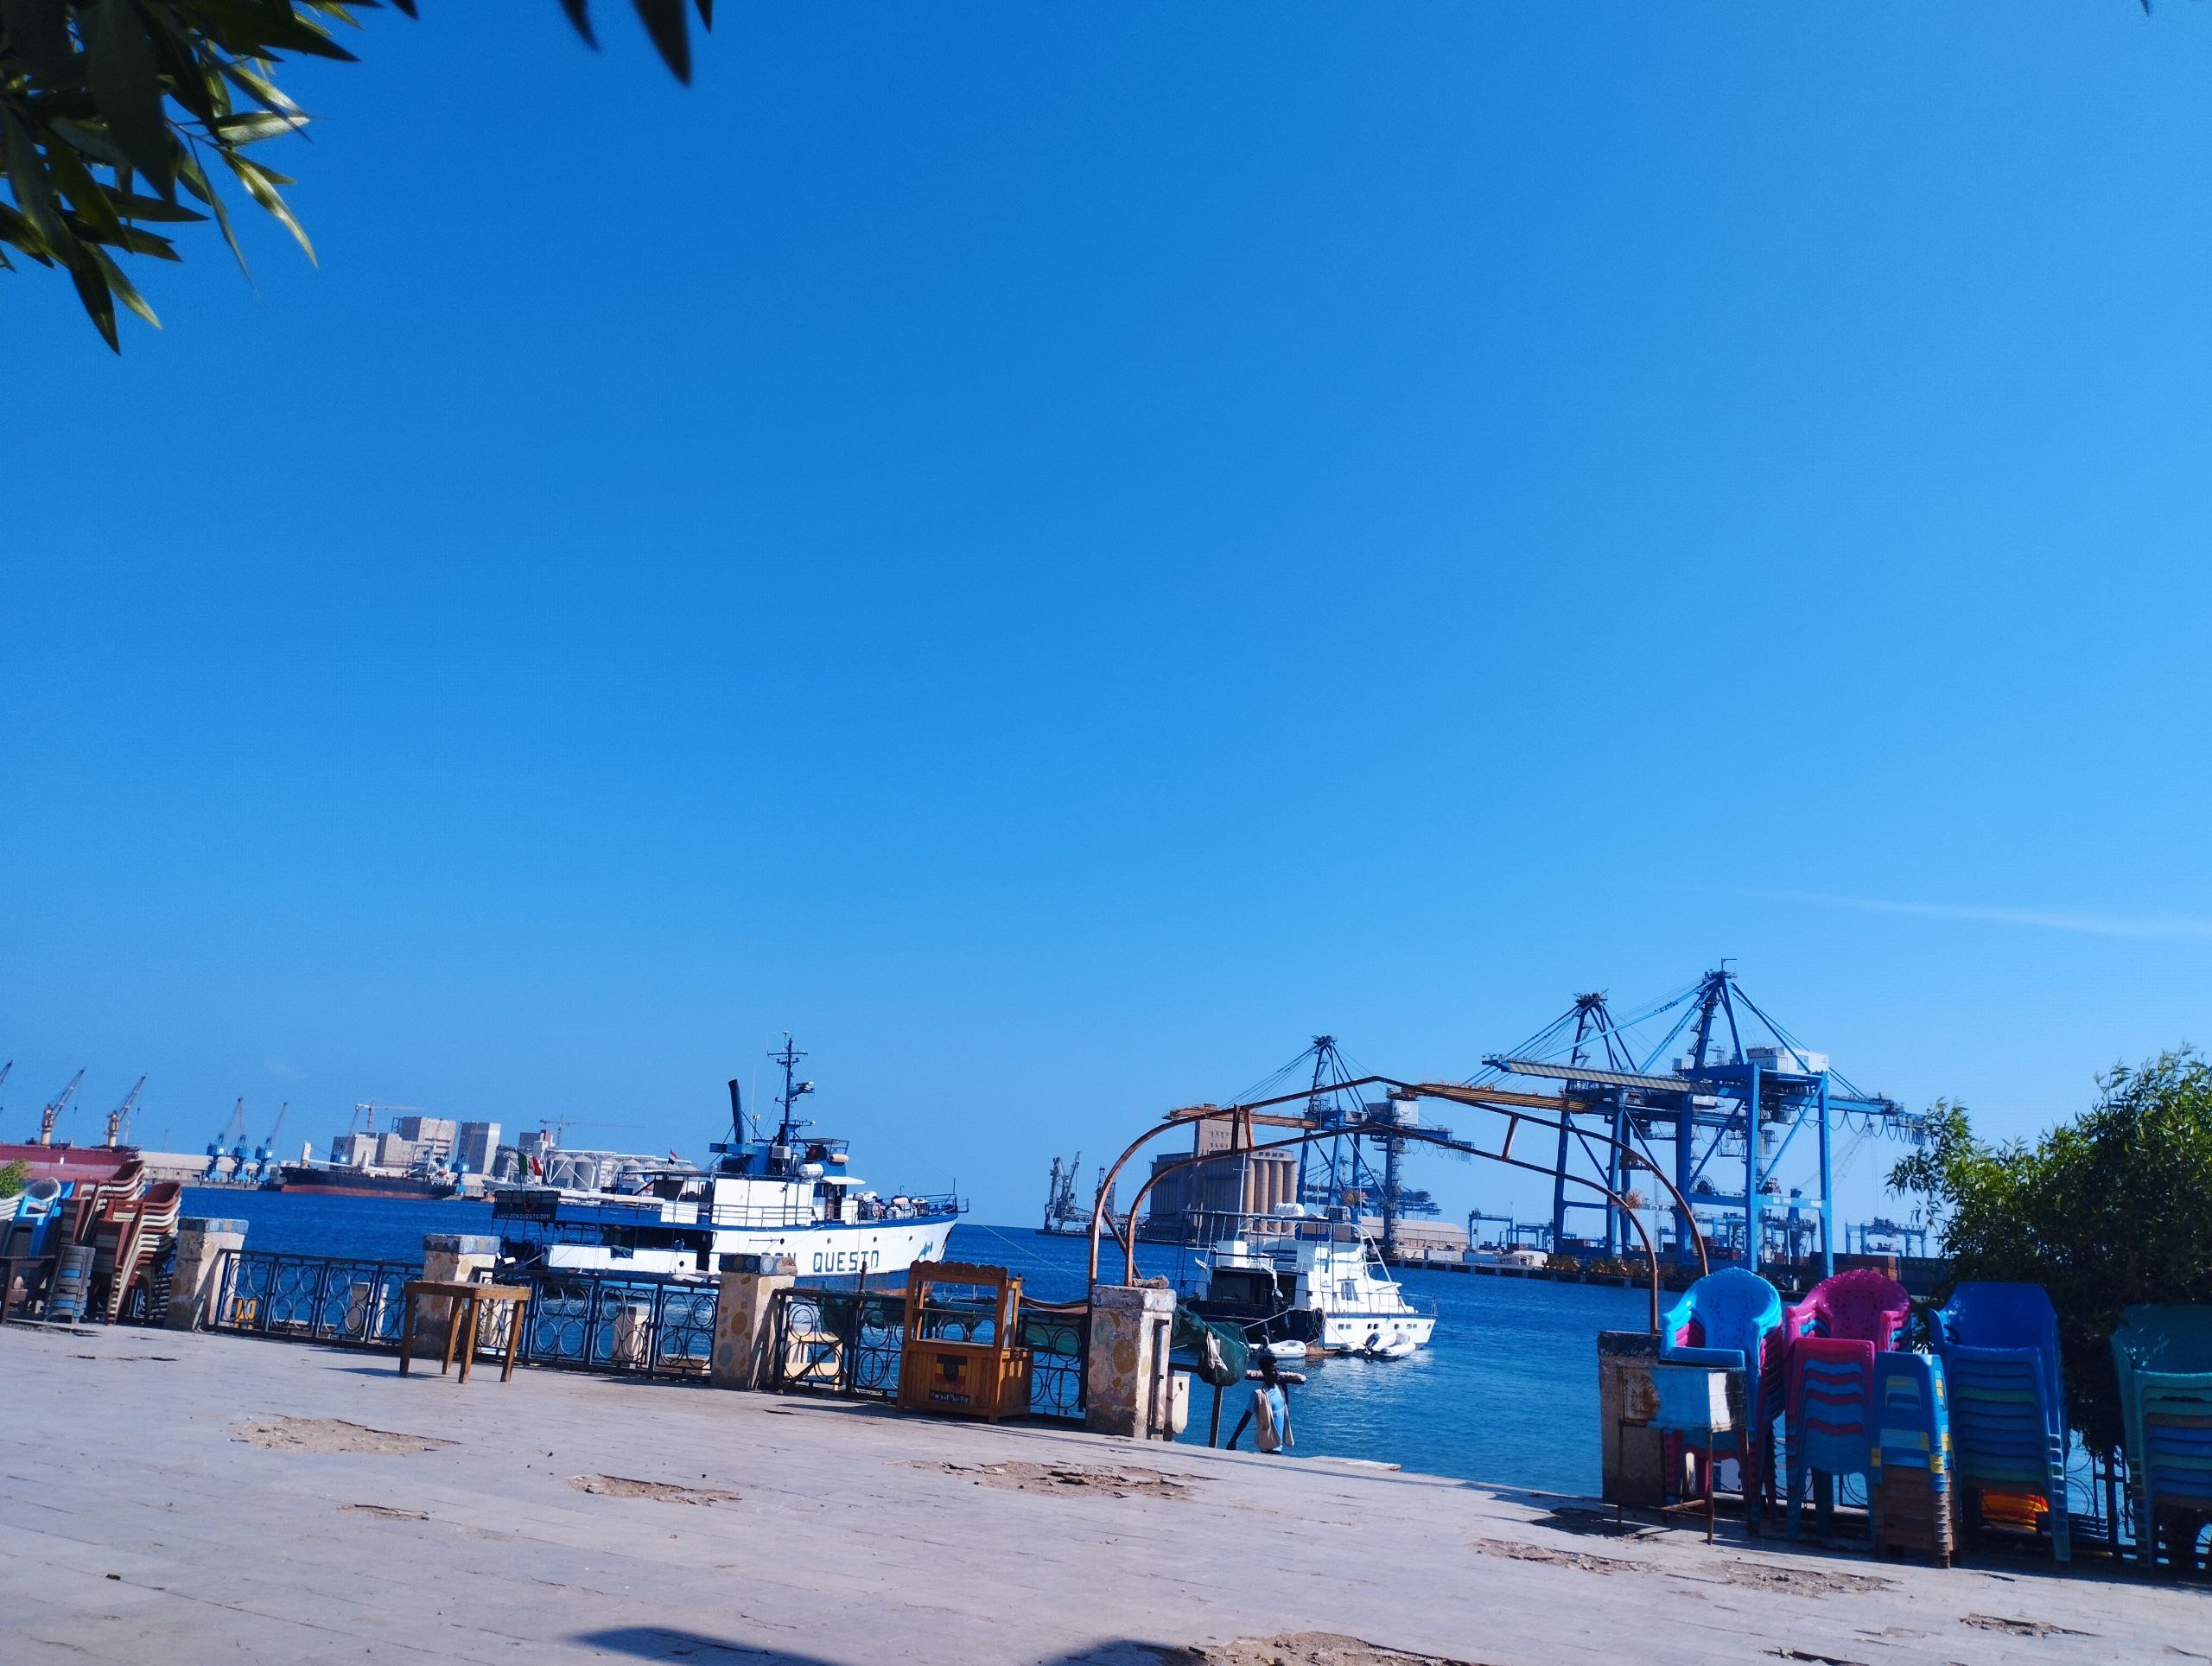
الوصف بالفصحى: كورنيش توجد فيه كراسٍ ملوّنة موضوعة فوق بعضها، مع رافعات وقوارب  في البحر
الوصف بالعامية السودانية: كورنيش فيهو كراسي ملونة مختوتة فوق بعض و ونشات ومراكب قاعدة جوة البحر
التصنيف: Urban & City Life